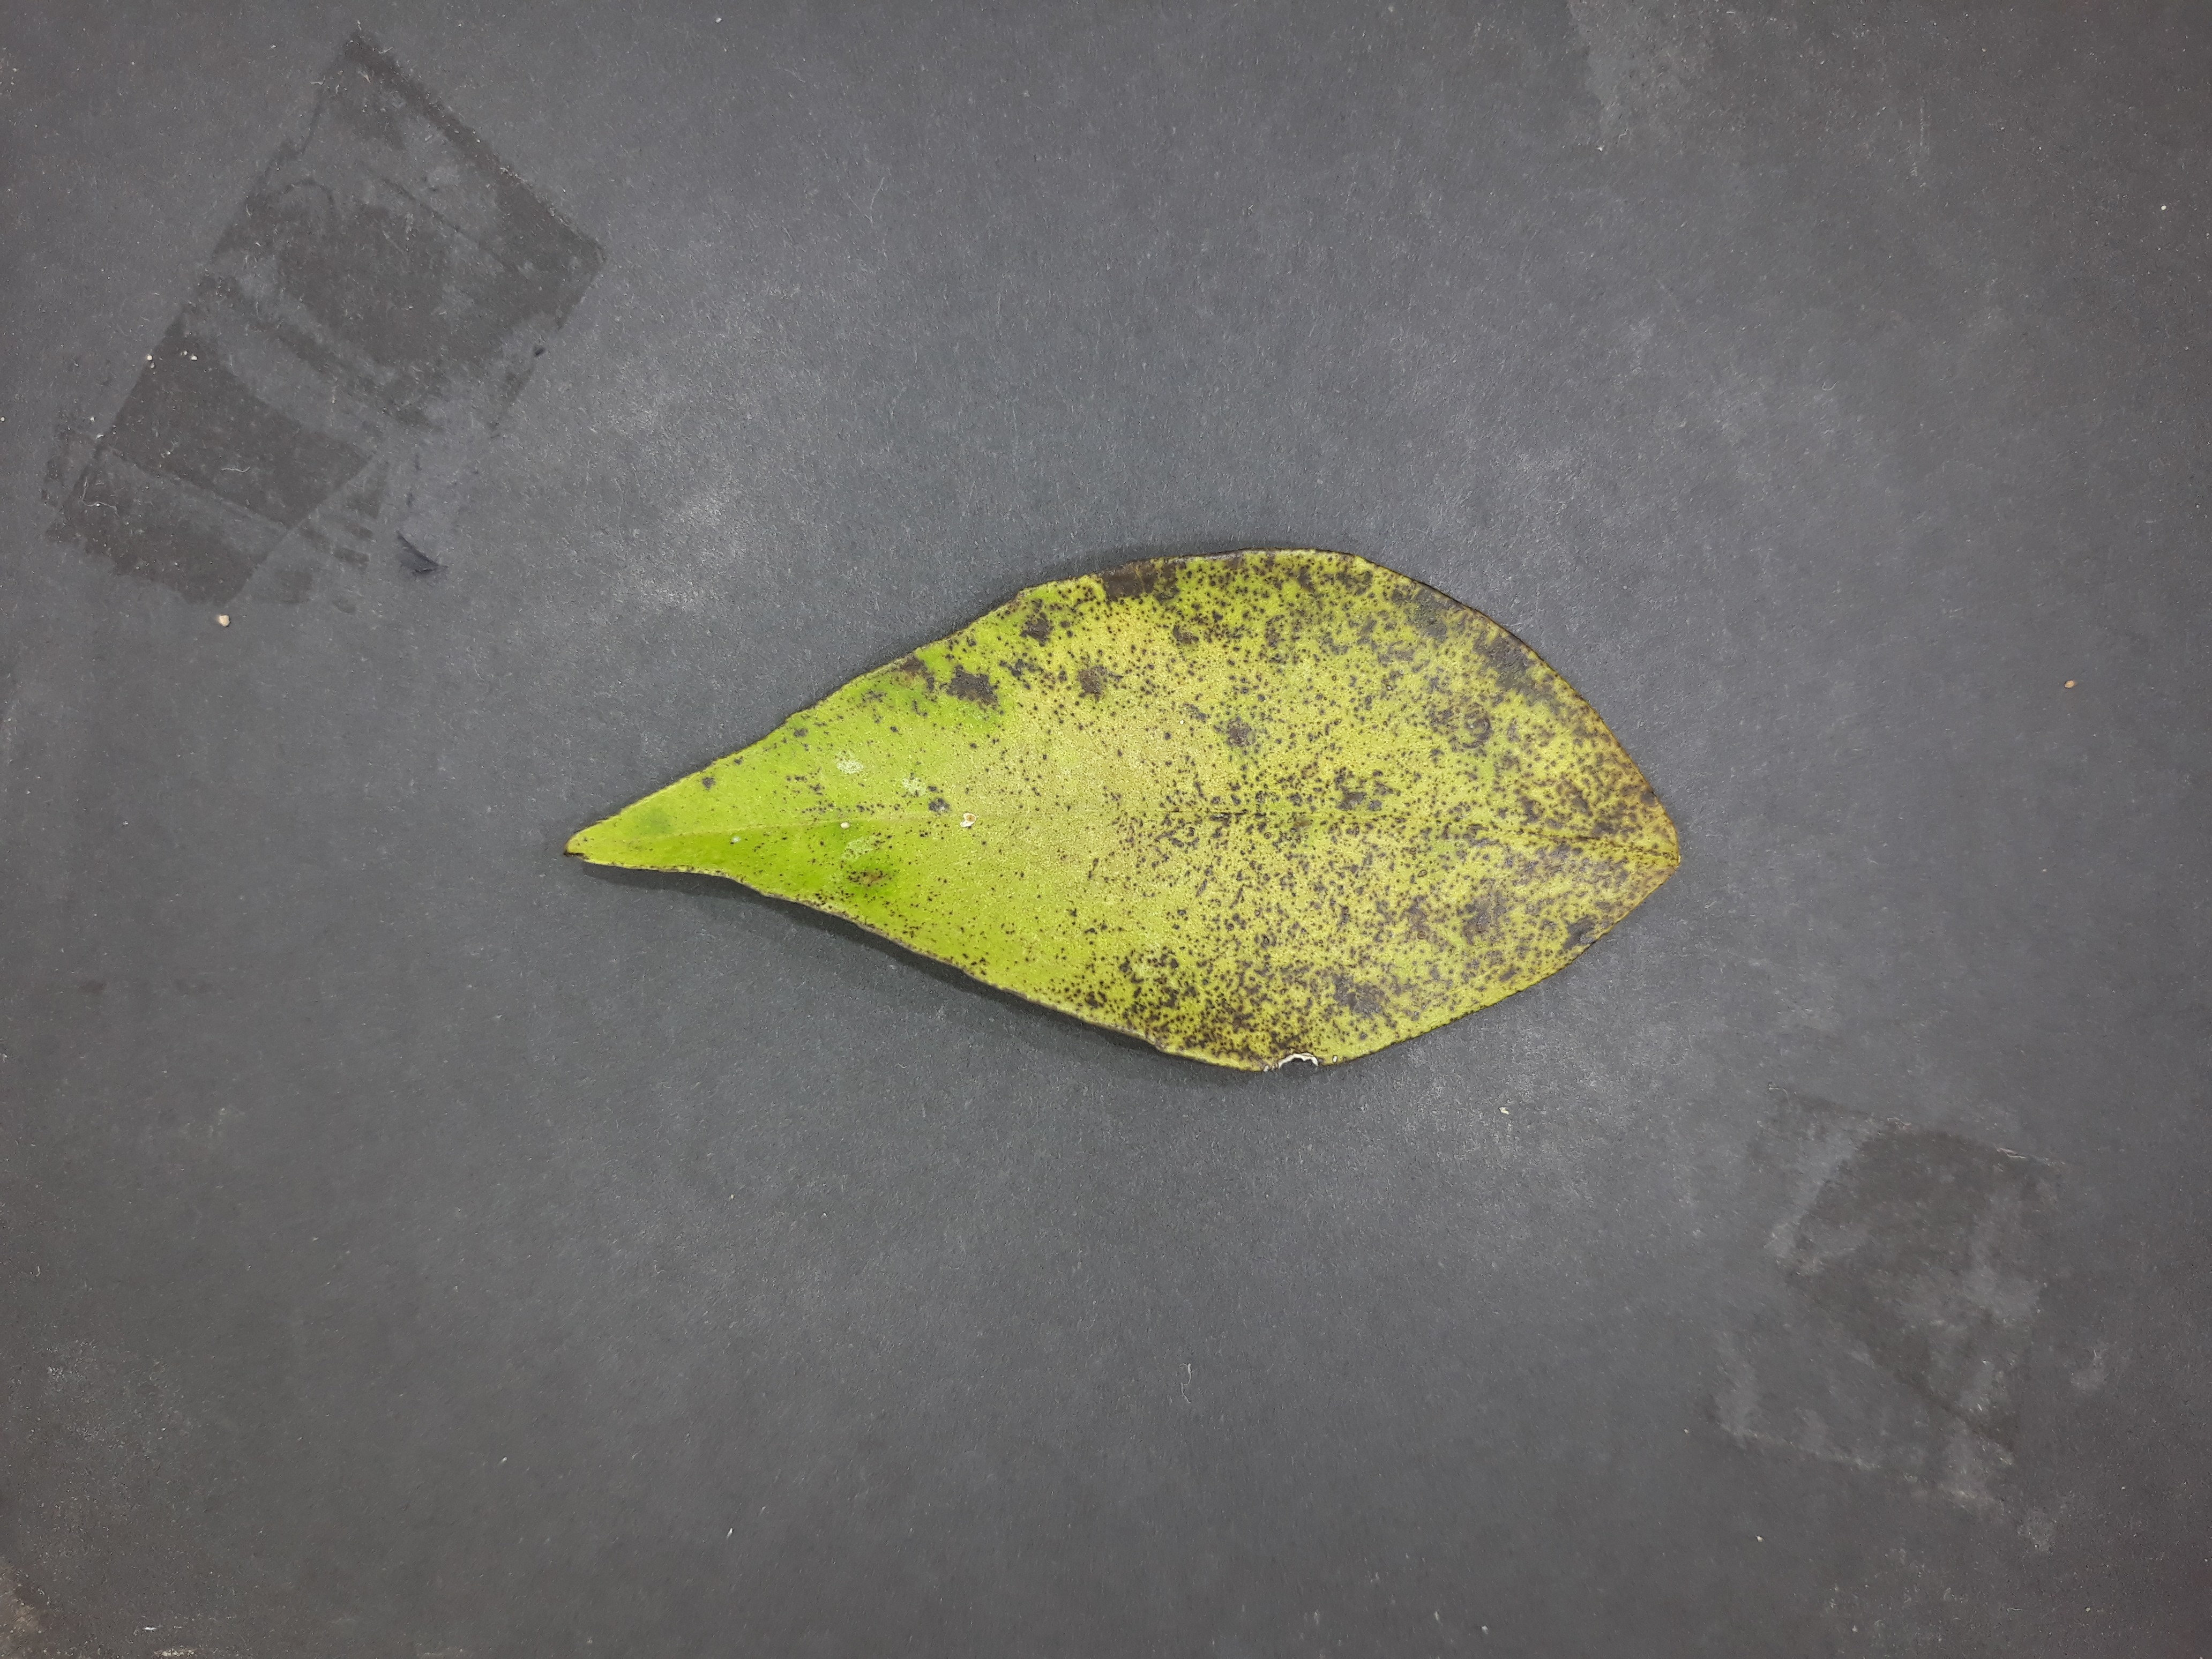
Label: Greasy_spot